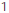
Number: 1